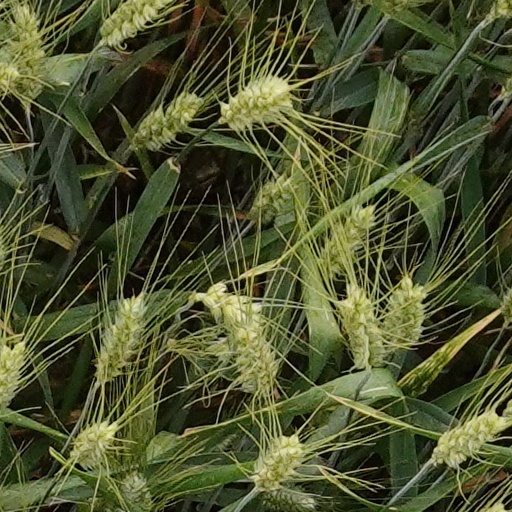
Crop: wheat